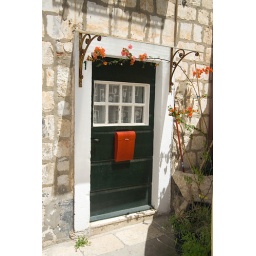
A black door in front of an old stone building